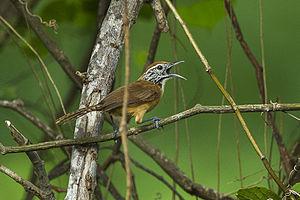
Le Troglodyte joyeux est une espèce d'oiseaux de la famille des Troglodytidae.